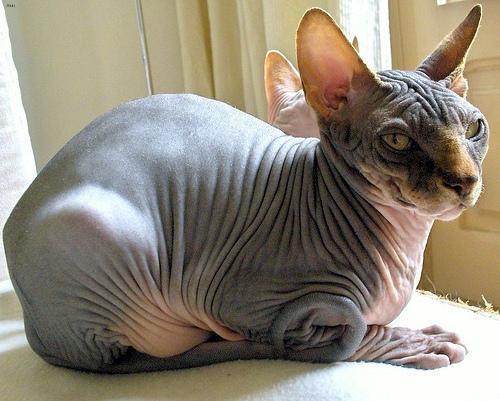
Sphynx